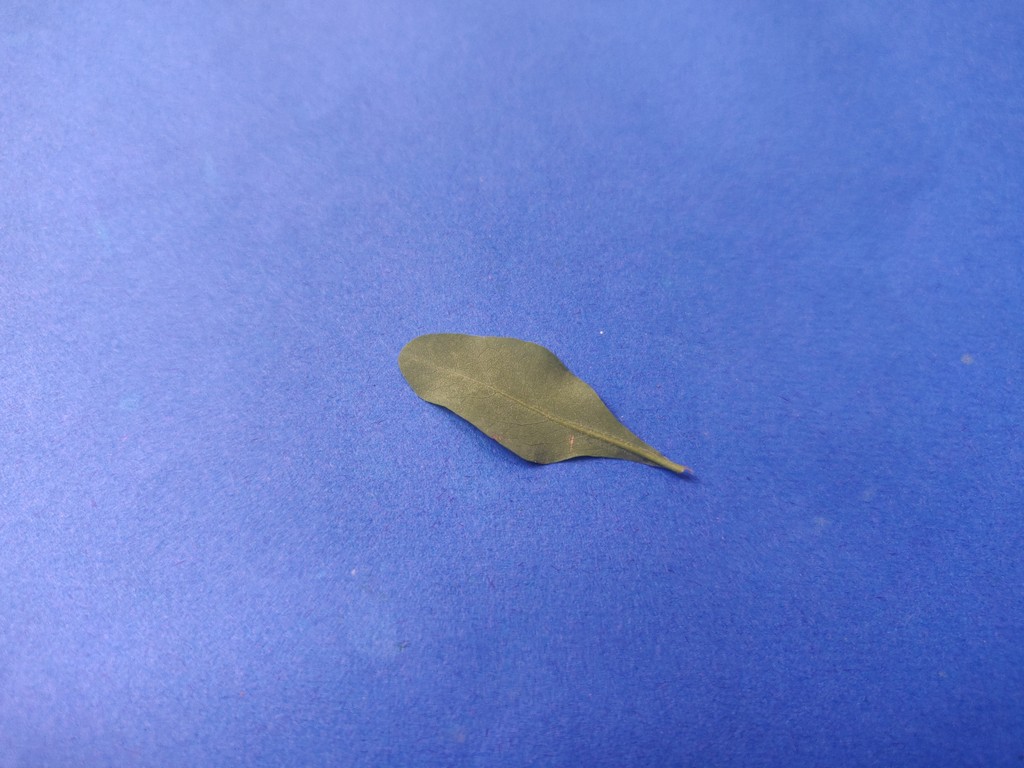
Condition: Healthy
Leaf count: single
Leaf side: back